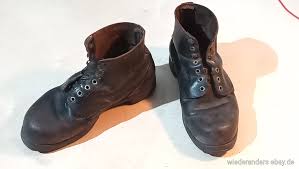
Waste category: shoes